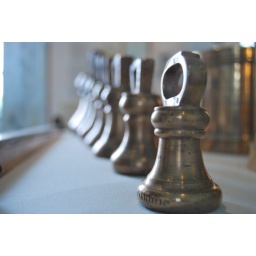
This is a set of weights held in a glass case in the house. Love the depth of field in this photo